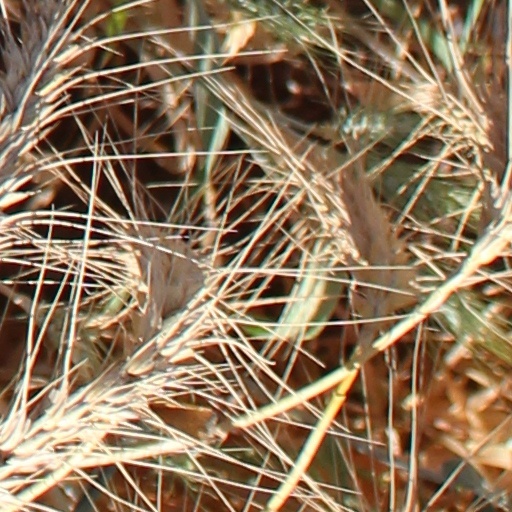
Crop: wheat